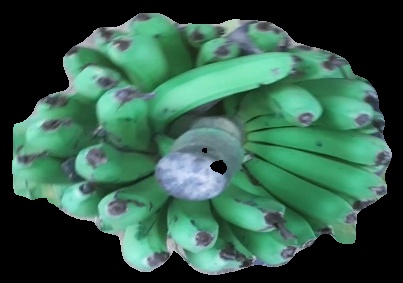
Variety: pachbale
Grade: grade2